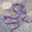
Label: snake